Terentiy Parafilo

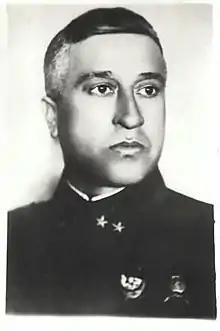
Парафило Терентий Михайлович

Terentiy Mikhaylovich Parafilo (28 October 1901 – 24 June 1943) was a Soviet military commander. Parafilo is primarily remembered for his service during World War II, in which he first participated as commander of a Naval Infantry brigade attached to the Baltic Sea Fleet during Nazi Germany's incursion into the Baltics, then as a major general commanding the shore-based 7th Airborne Guards Division of the Soviet Army.